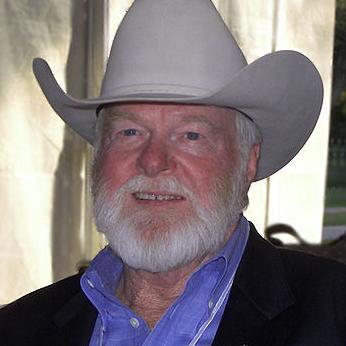
Age: 68